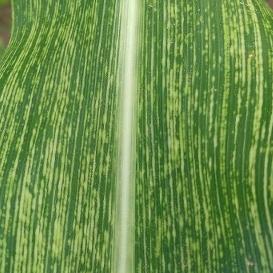
Crop: Maize
Condition: stripe-d